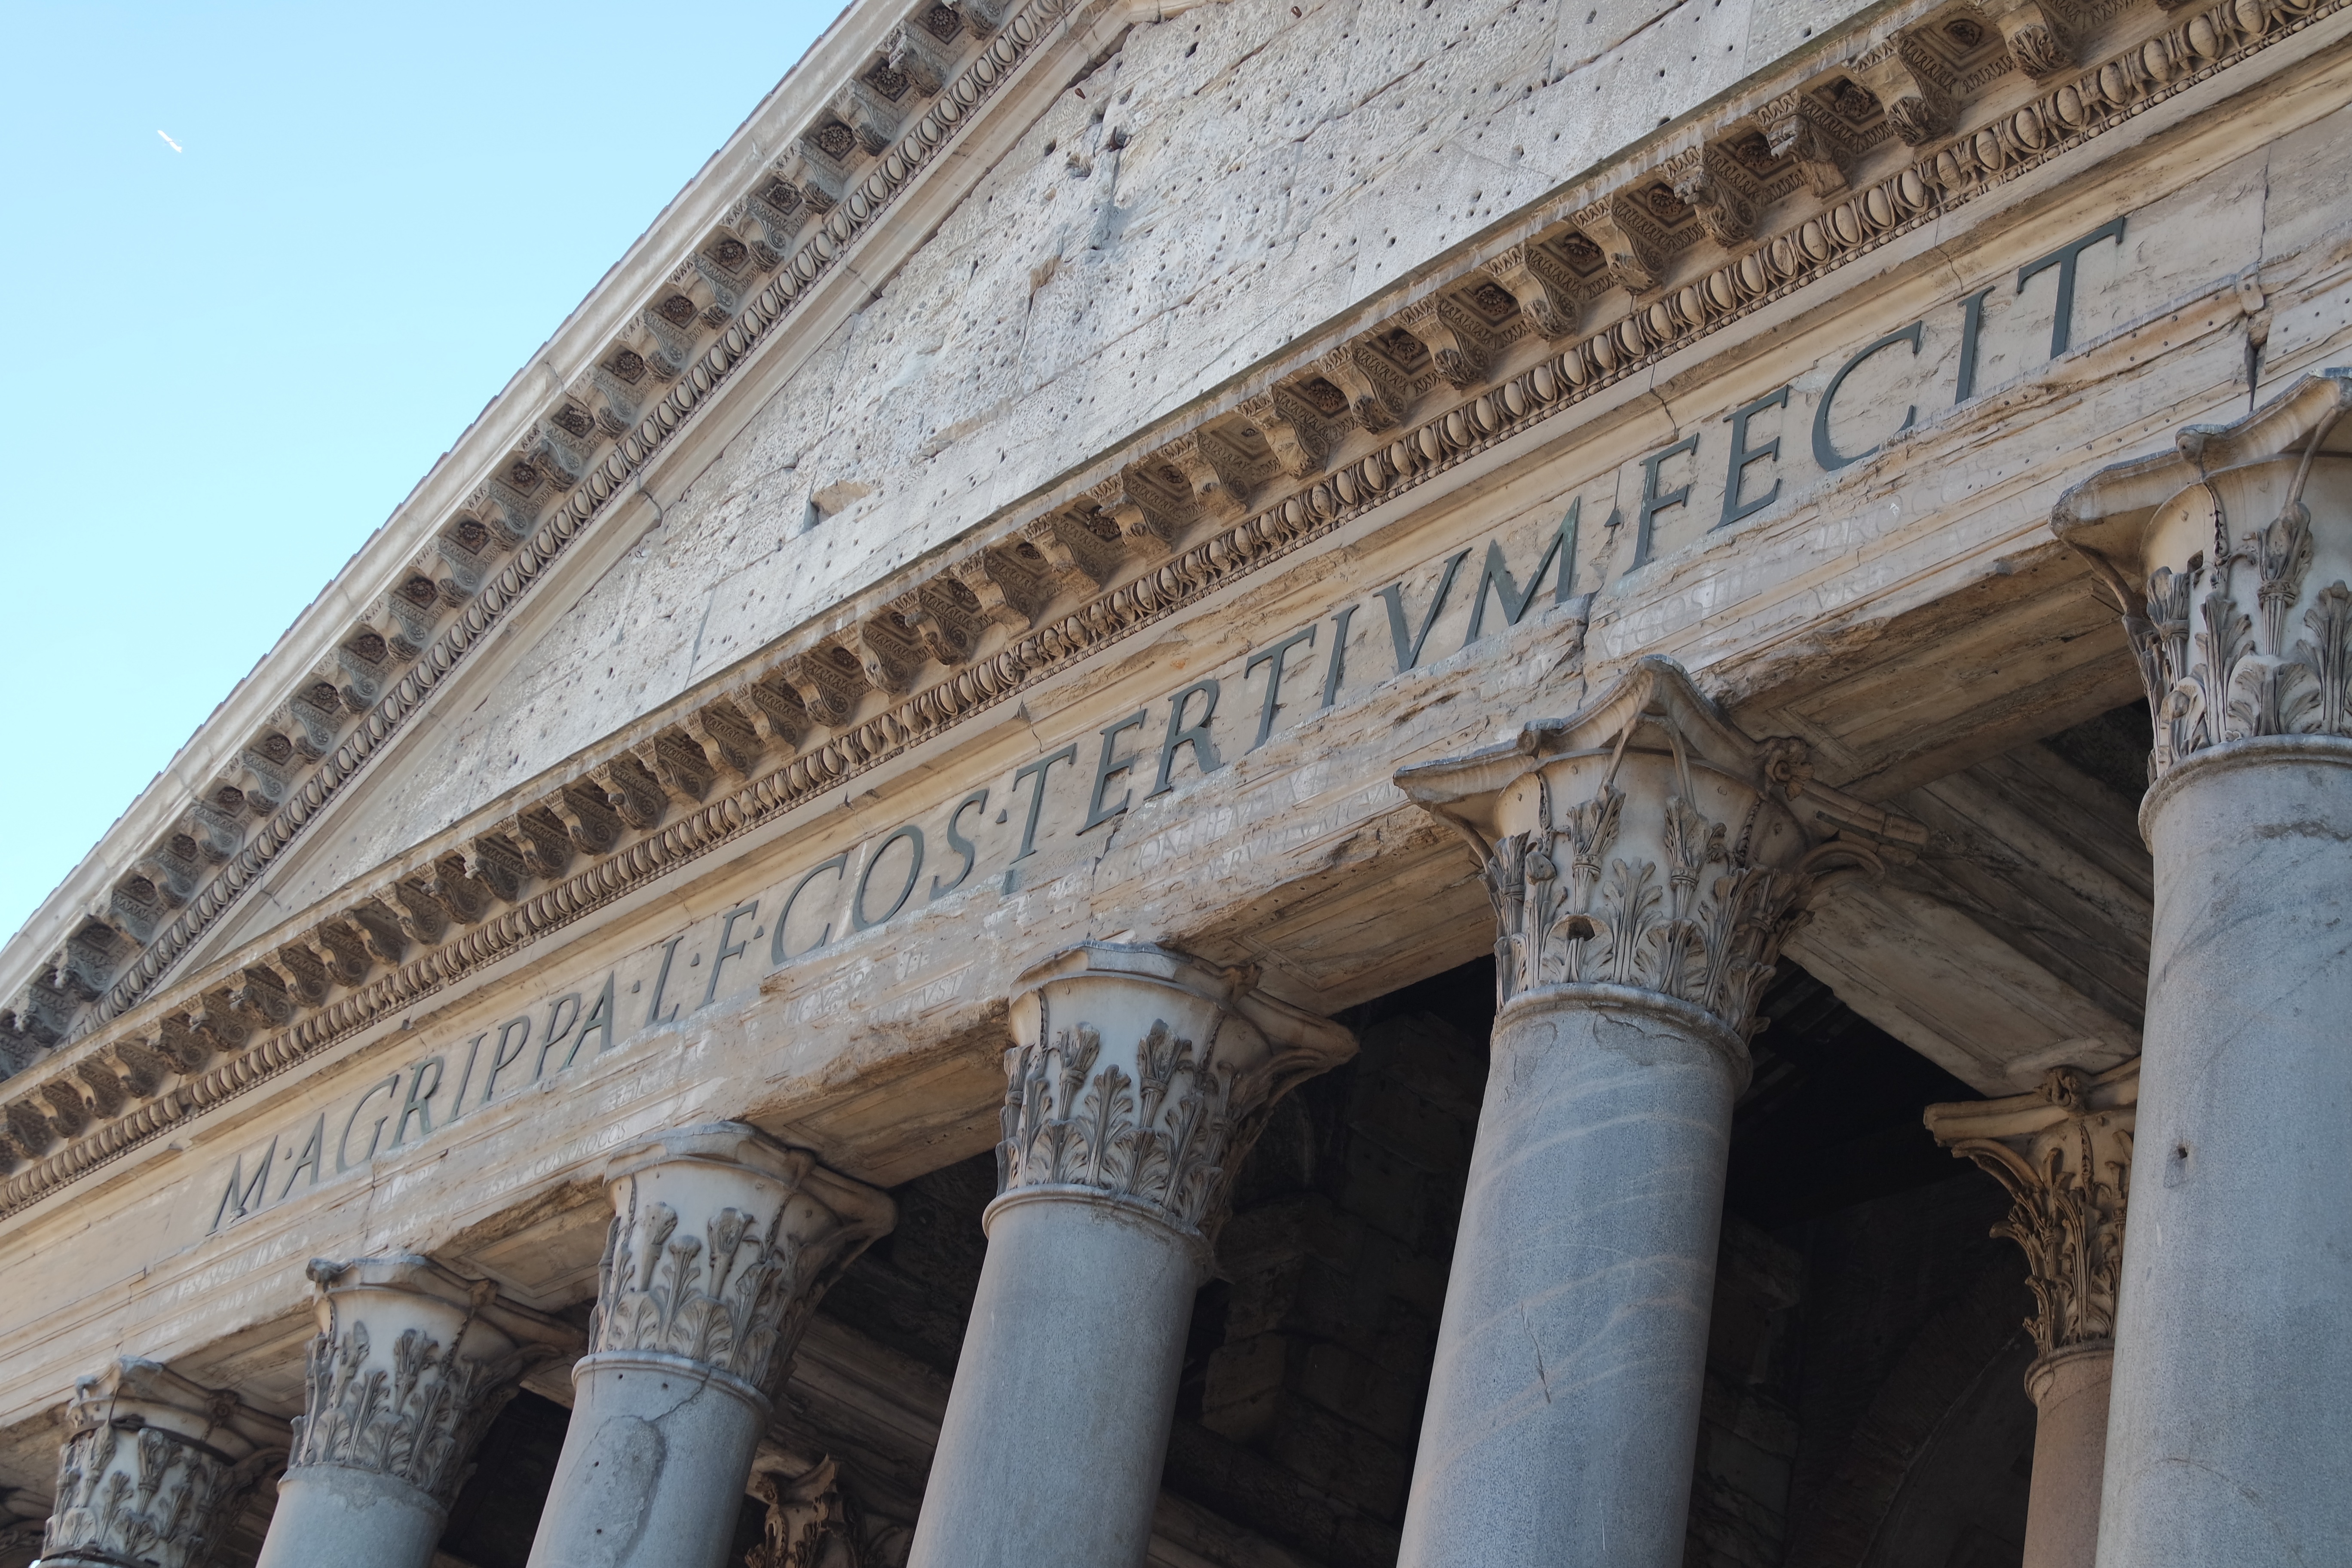
architecture, structure, monument, arch, column, landmark, facade, temple, ancient rome, ancient history, ancient roman architecture